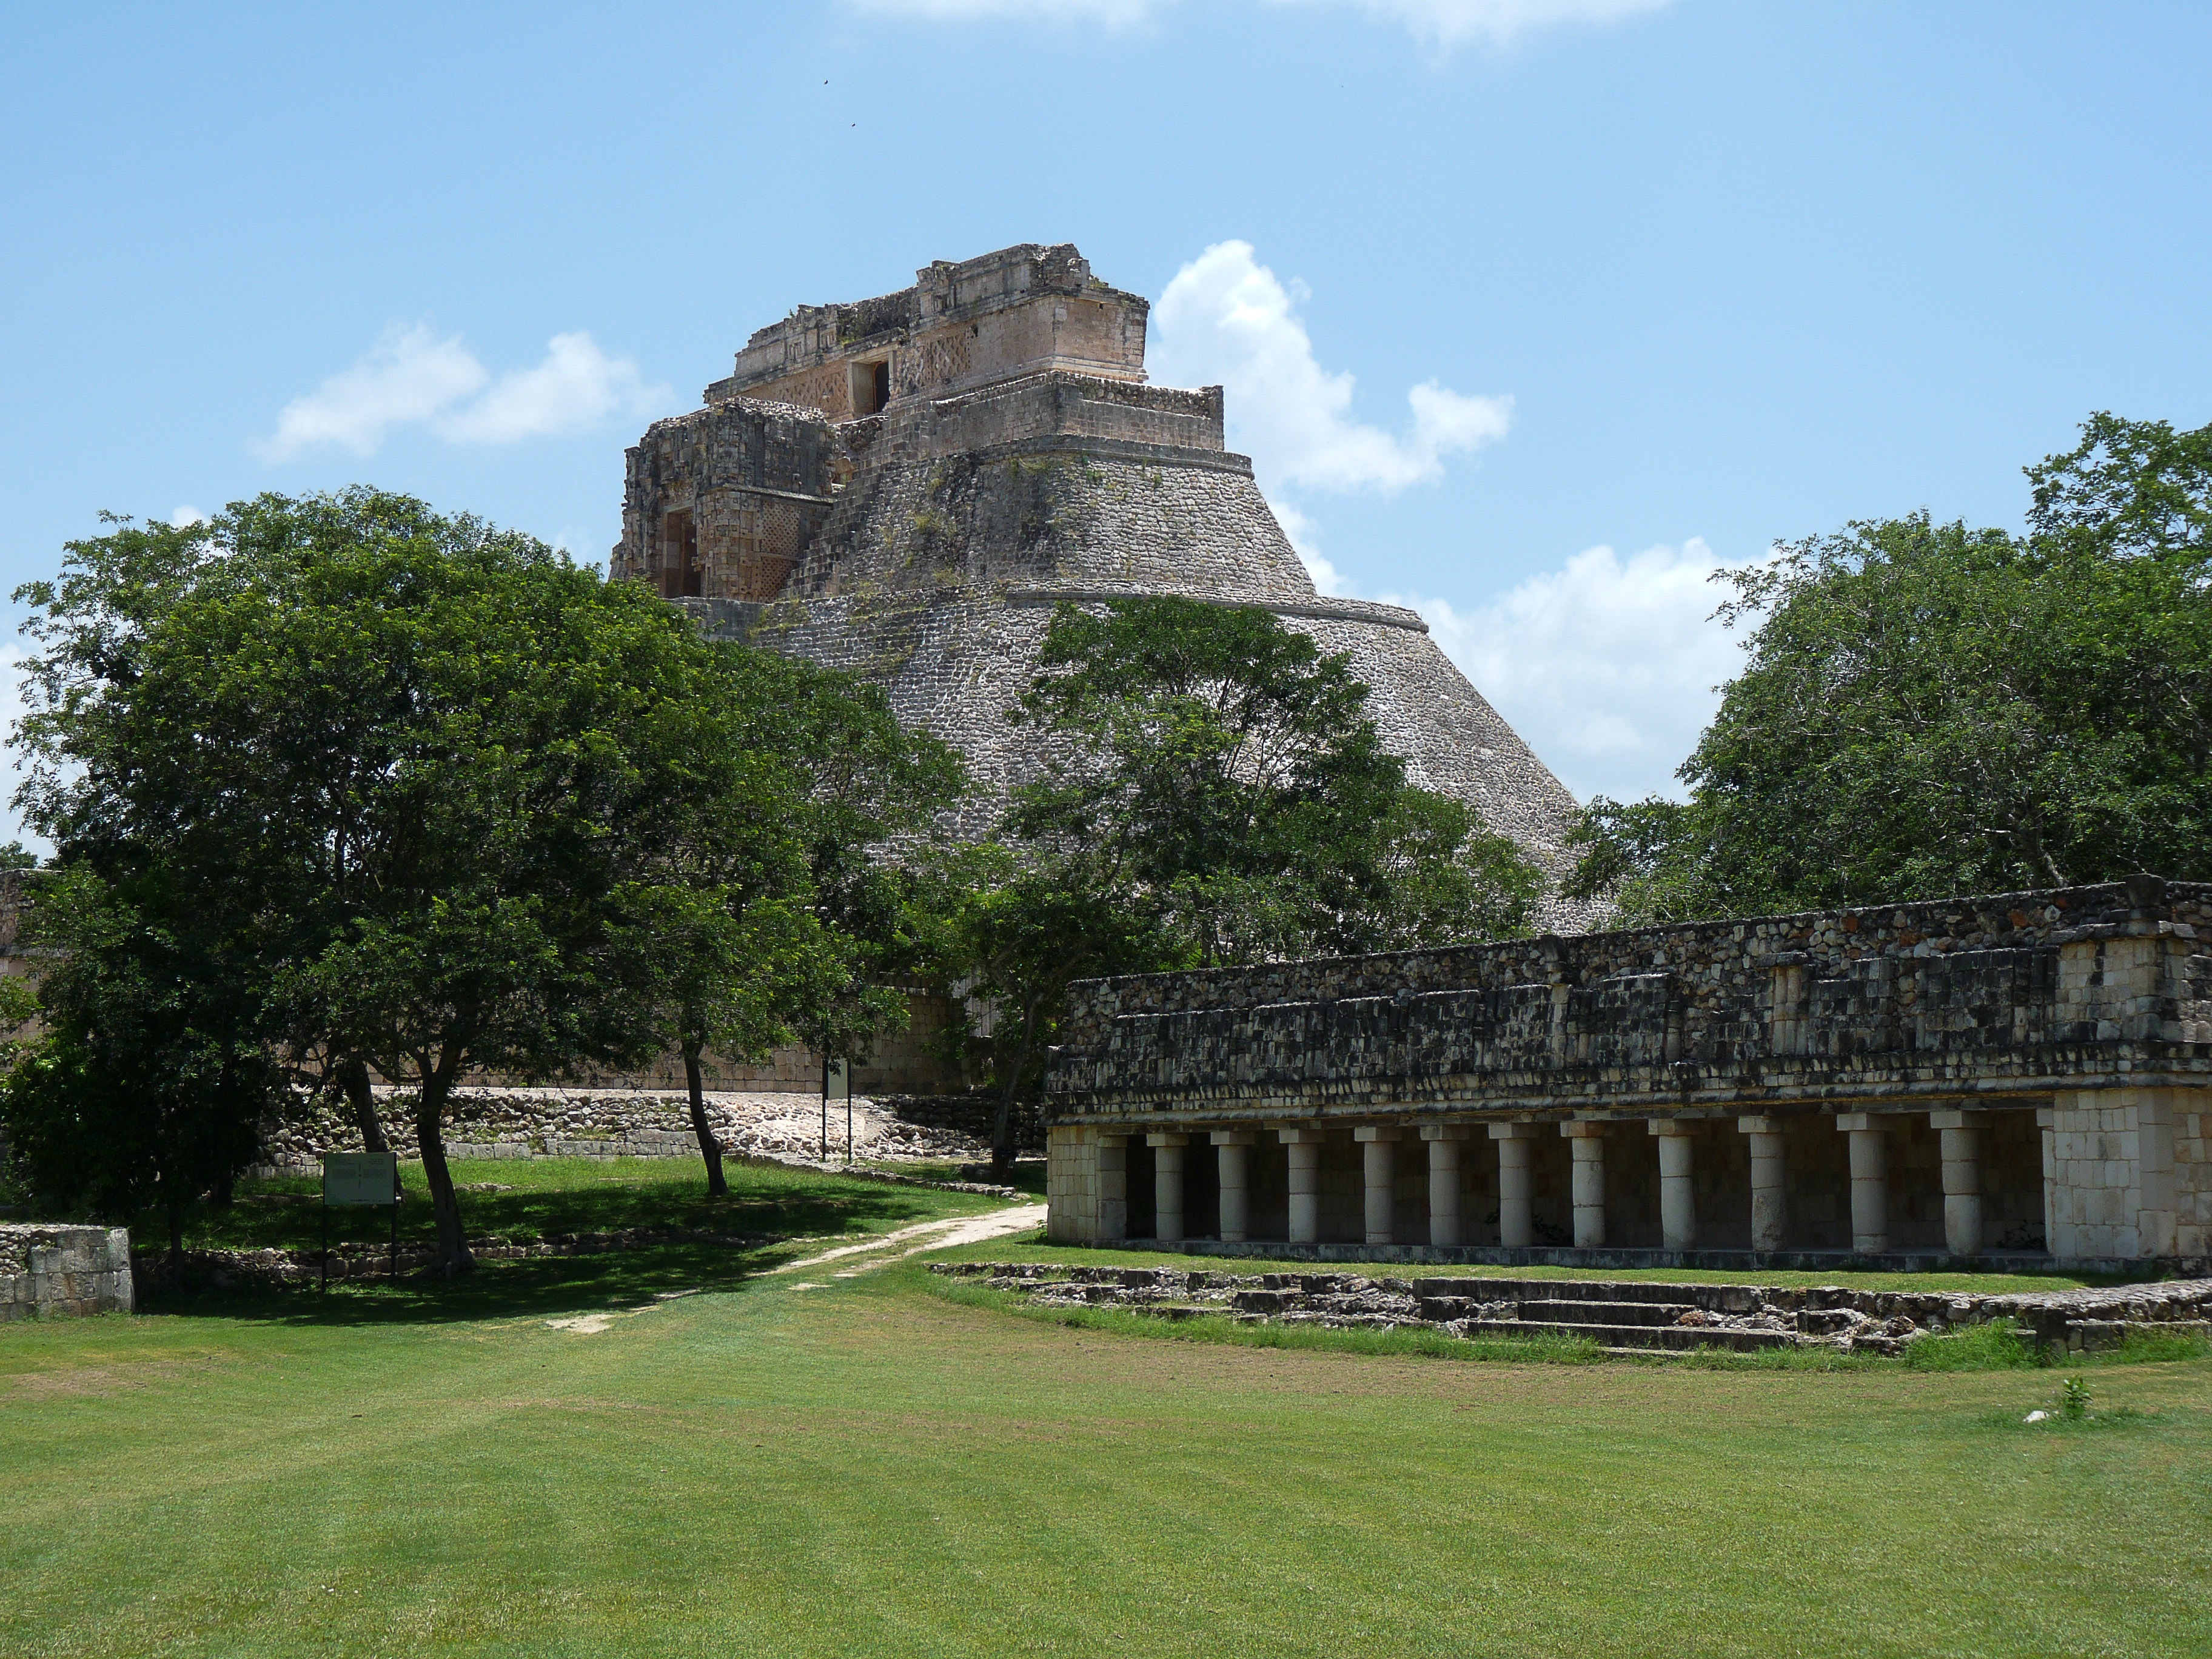
building, chateau, palace, castle, fortification, mexico, ruins, monastery, abbey, estate, maya, archaeological site, historic site, ancient history, maya civilization